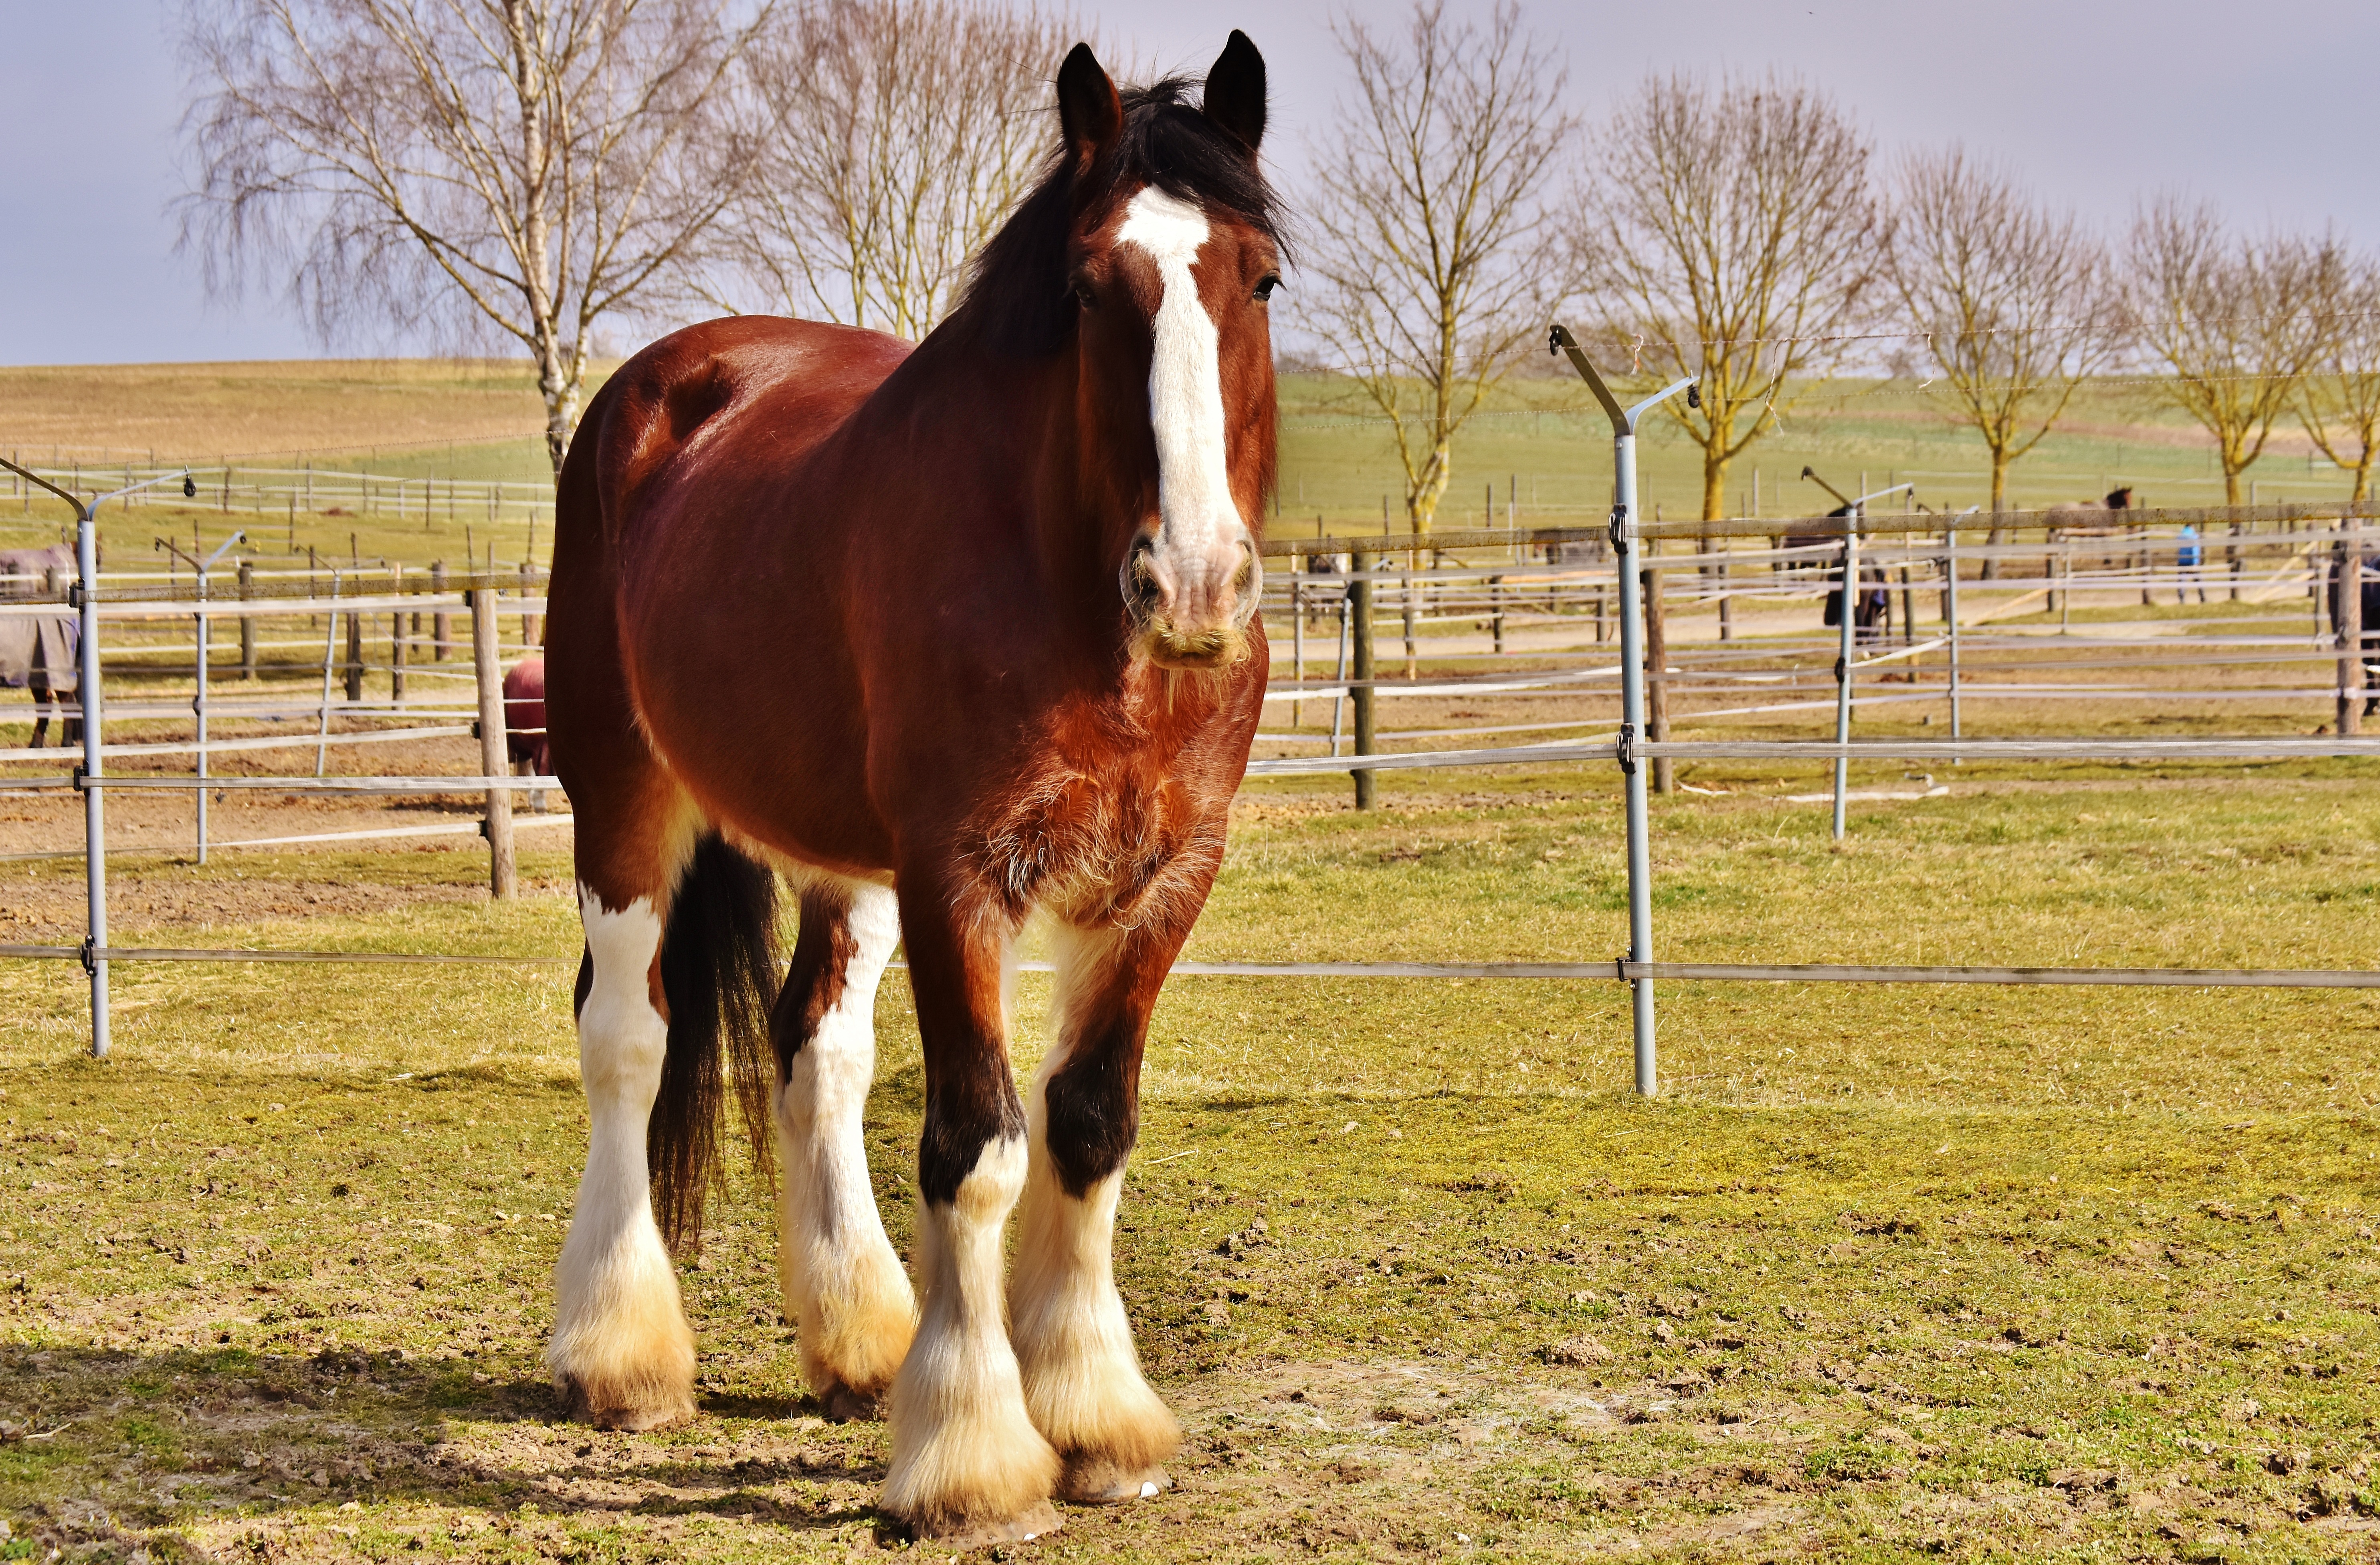
meadow, animal, pasture, grazing, horse, mammal, stallion, mane, vertebrate, mare, coupling, foal, animal world, wildlife photography, colt, shire horse, big horse, reitstall, equestrianism, horse like mammal, mustang horse